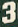
Number: 3